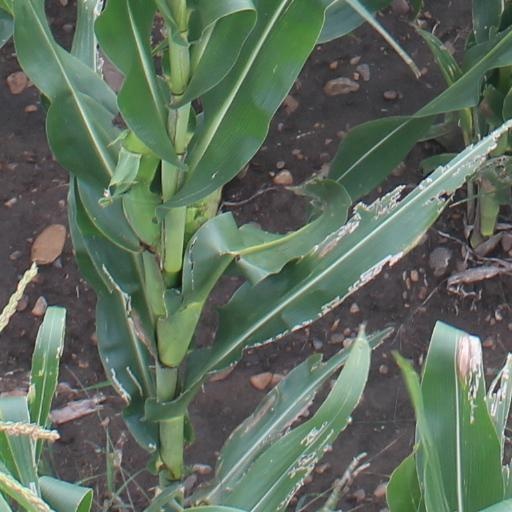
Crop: maize; corn